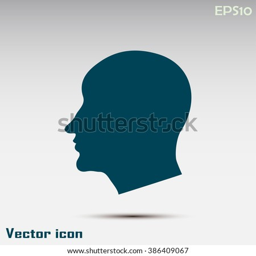
vector illustration of a silhouette head